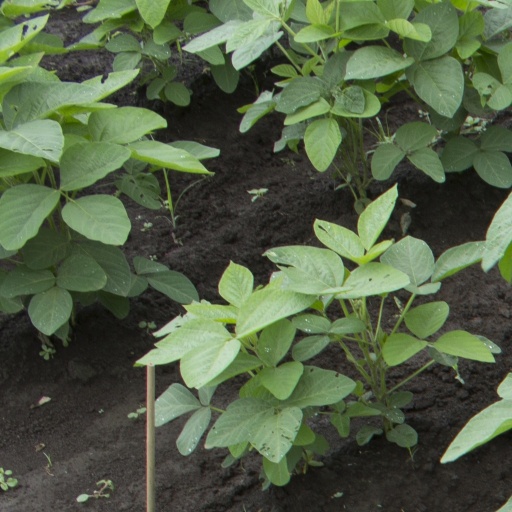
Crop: soybean